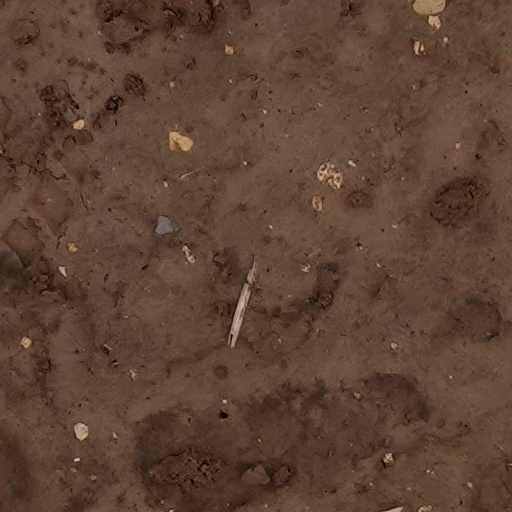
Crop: wheat